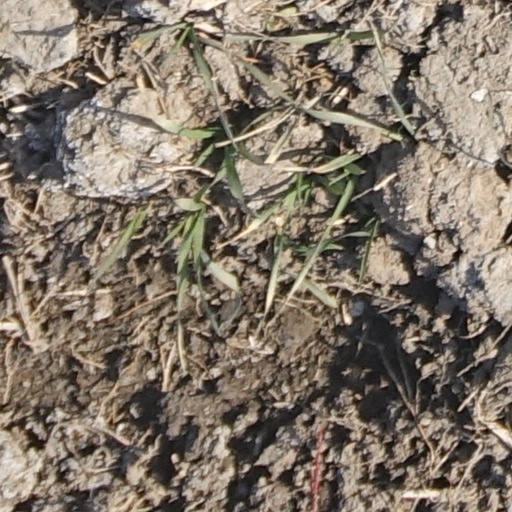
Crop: wheat